Slater Martin

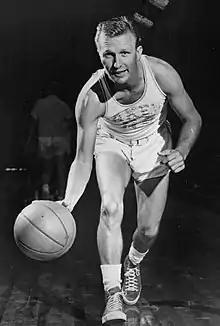

Slater Nelson "Dugie" Martin Jr. (October 22, 1925 – October 18, 2012) was an American professional basketball player and coach who was a playmaking guard for 11 seasons in the National Basketball Association (NBA). A seven-time NBA All-Star, he won five championships. He is a member of the Naismith Memorial Basketball Hall of Fame.